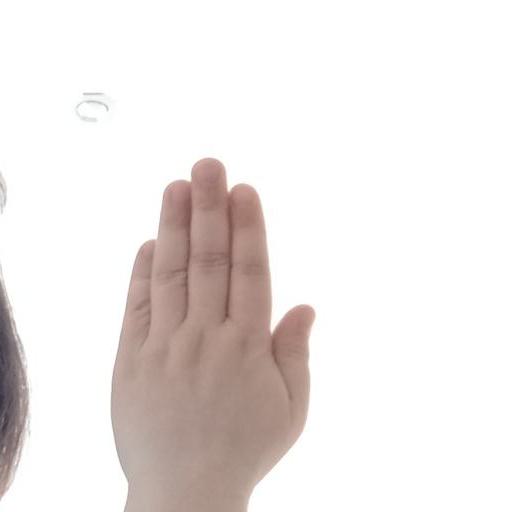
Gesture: stop_inverted